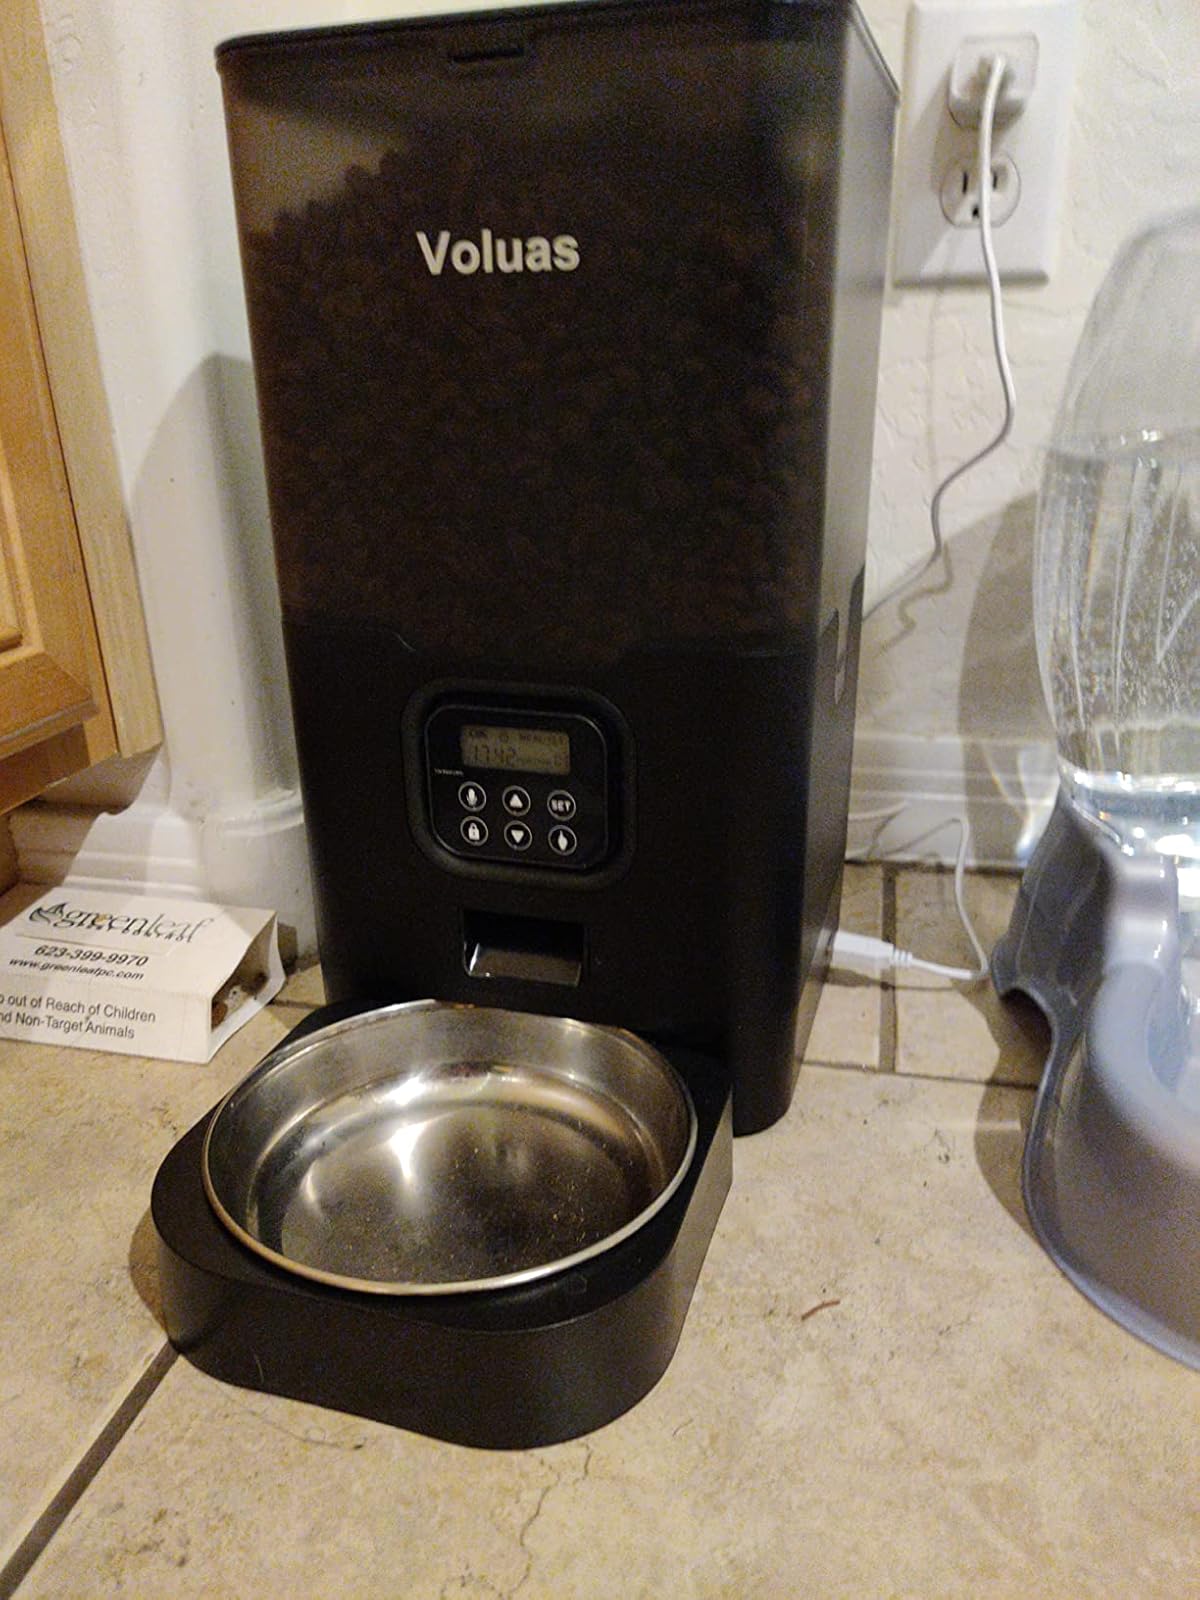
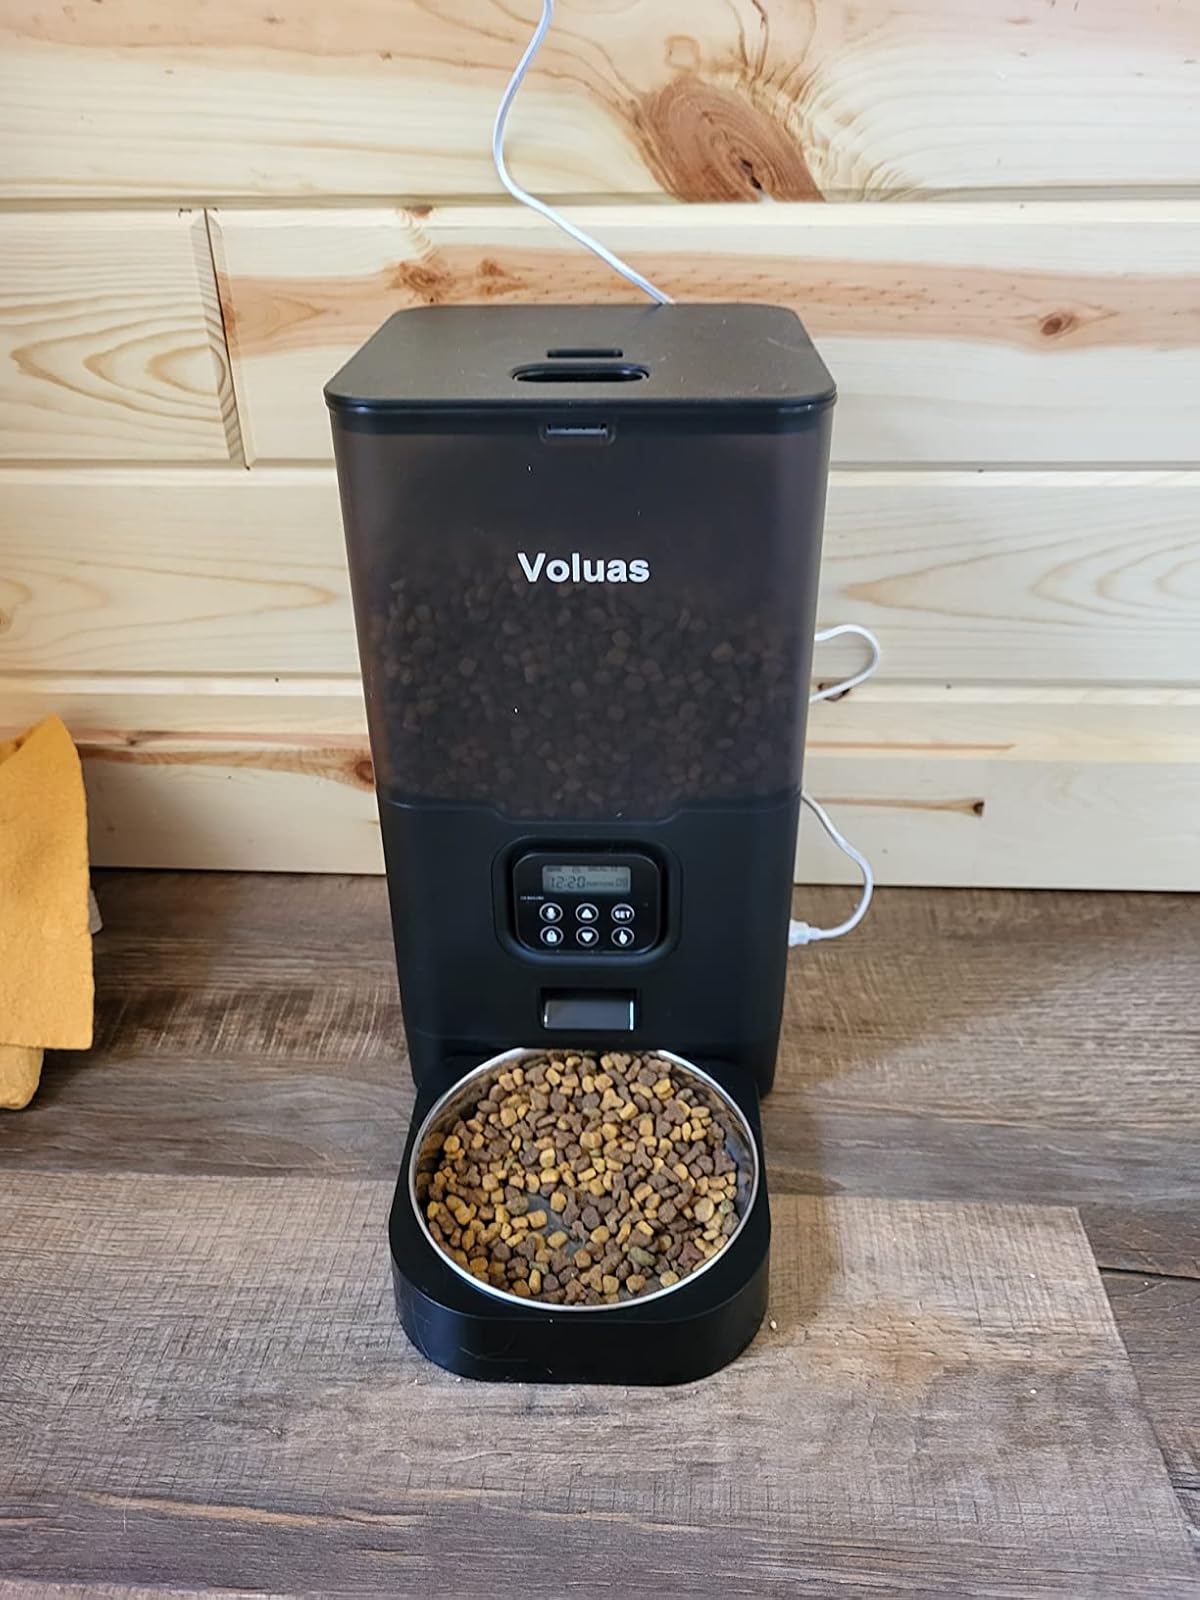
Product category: items_feeder
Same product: yes